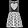
Label: Dress